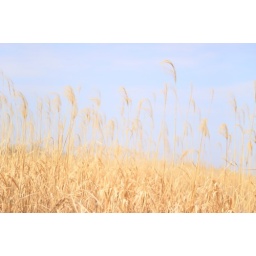
pampas grass in the sky